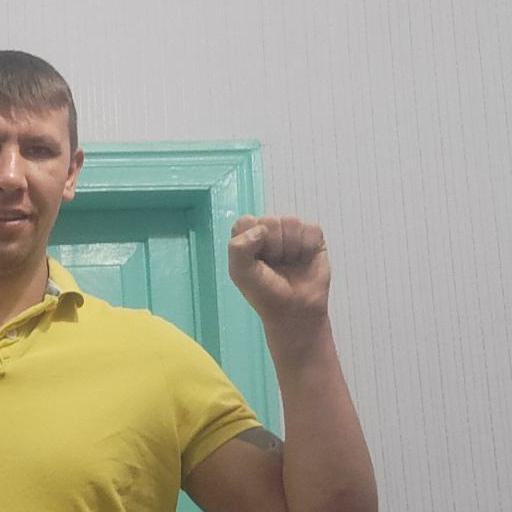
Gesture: fist